Columbus's letter on the first voyage

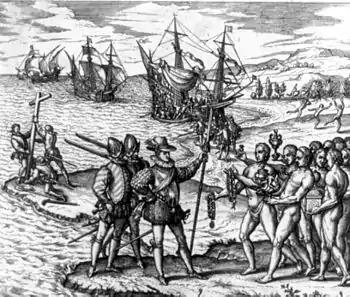
Hispaniola Indians offering Columbus's men piles of gold in exchange for their shoelaces (illustration from Theodor de Bry, 1594)

In his letter, Columbus describes how he sailed along the northern coast of Juana (Cuba) for a spell, searching for cities and rulers, but found only small villages "without any sort of government" ("no cosa de regimiento"). He notes that the natives usually fled when approached. Finding this track fruitless, he decided to double-back and head southeast, eventually sighting the large island of Hispaniola, and explored along its northern coast. Columbus exaggerates the size of these lands, claiming Juana is greater in size than Great Britain ("maior que Inglaterra y Escocia juntas") and Hispaniola larger than the Iberian Peninsula ("en cierco tiene mas que la Espana toda").